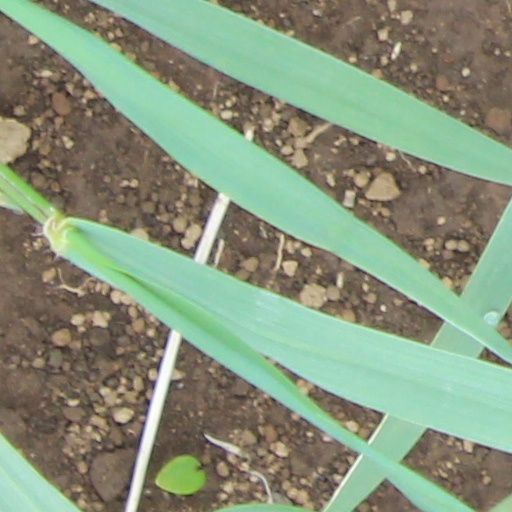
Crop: wheat